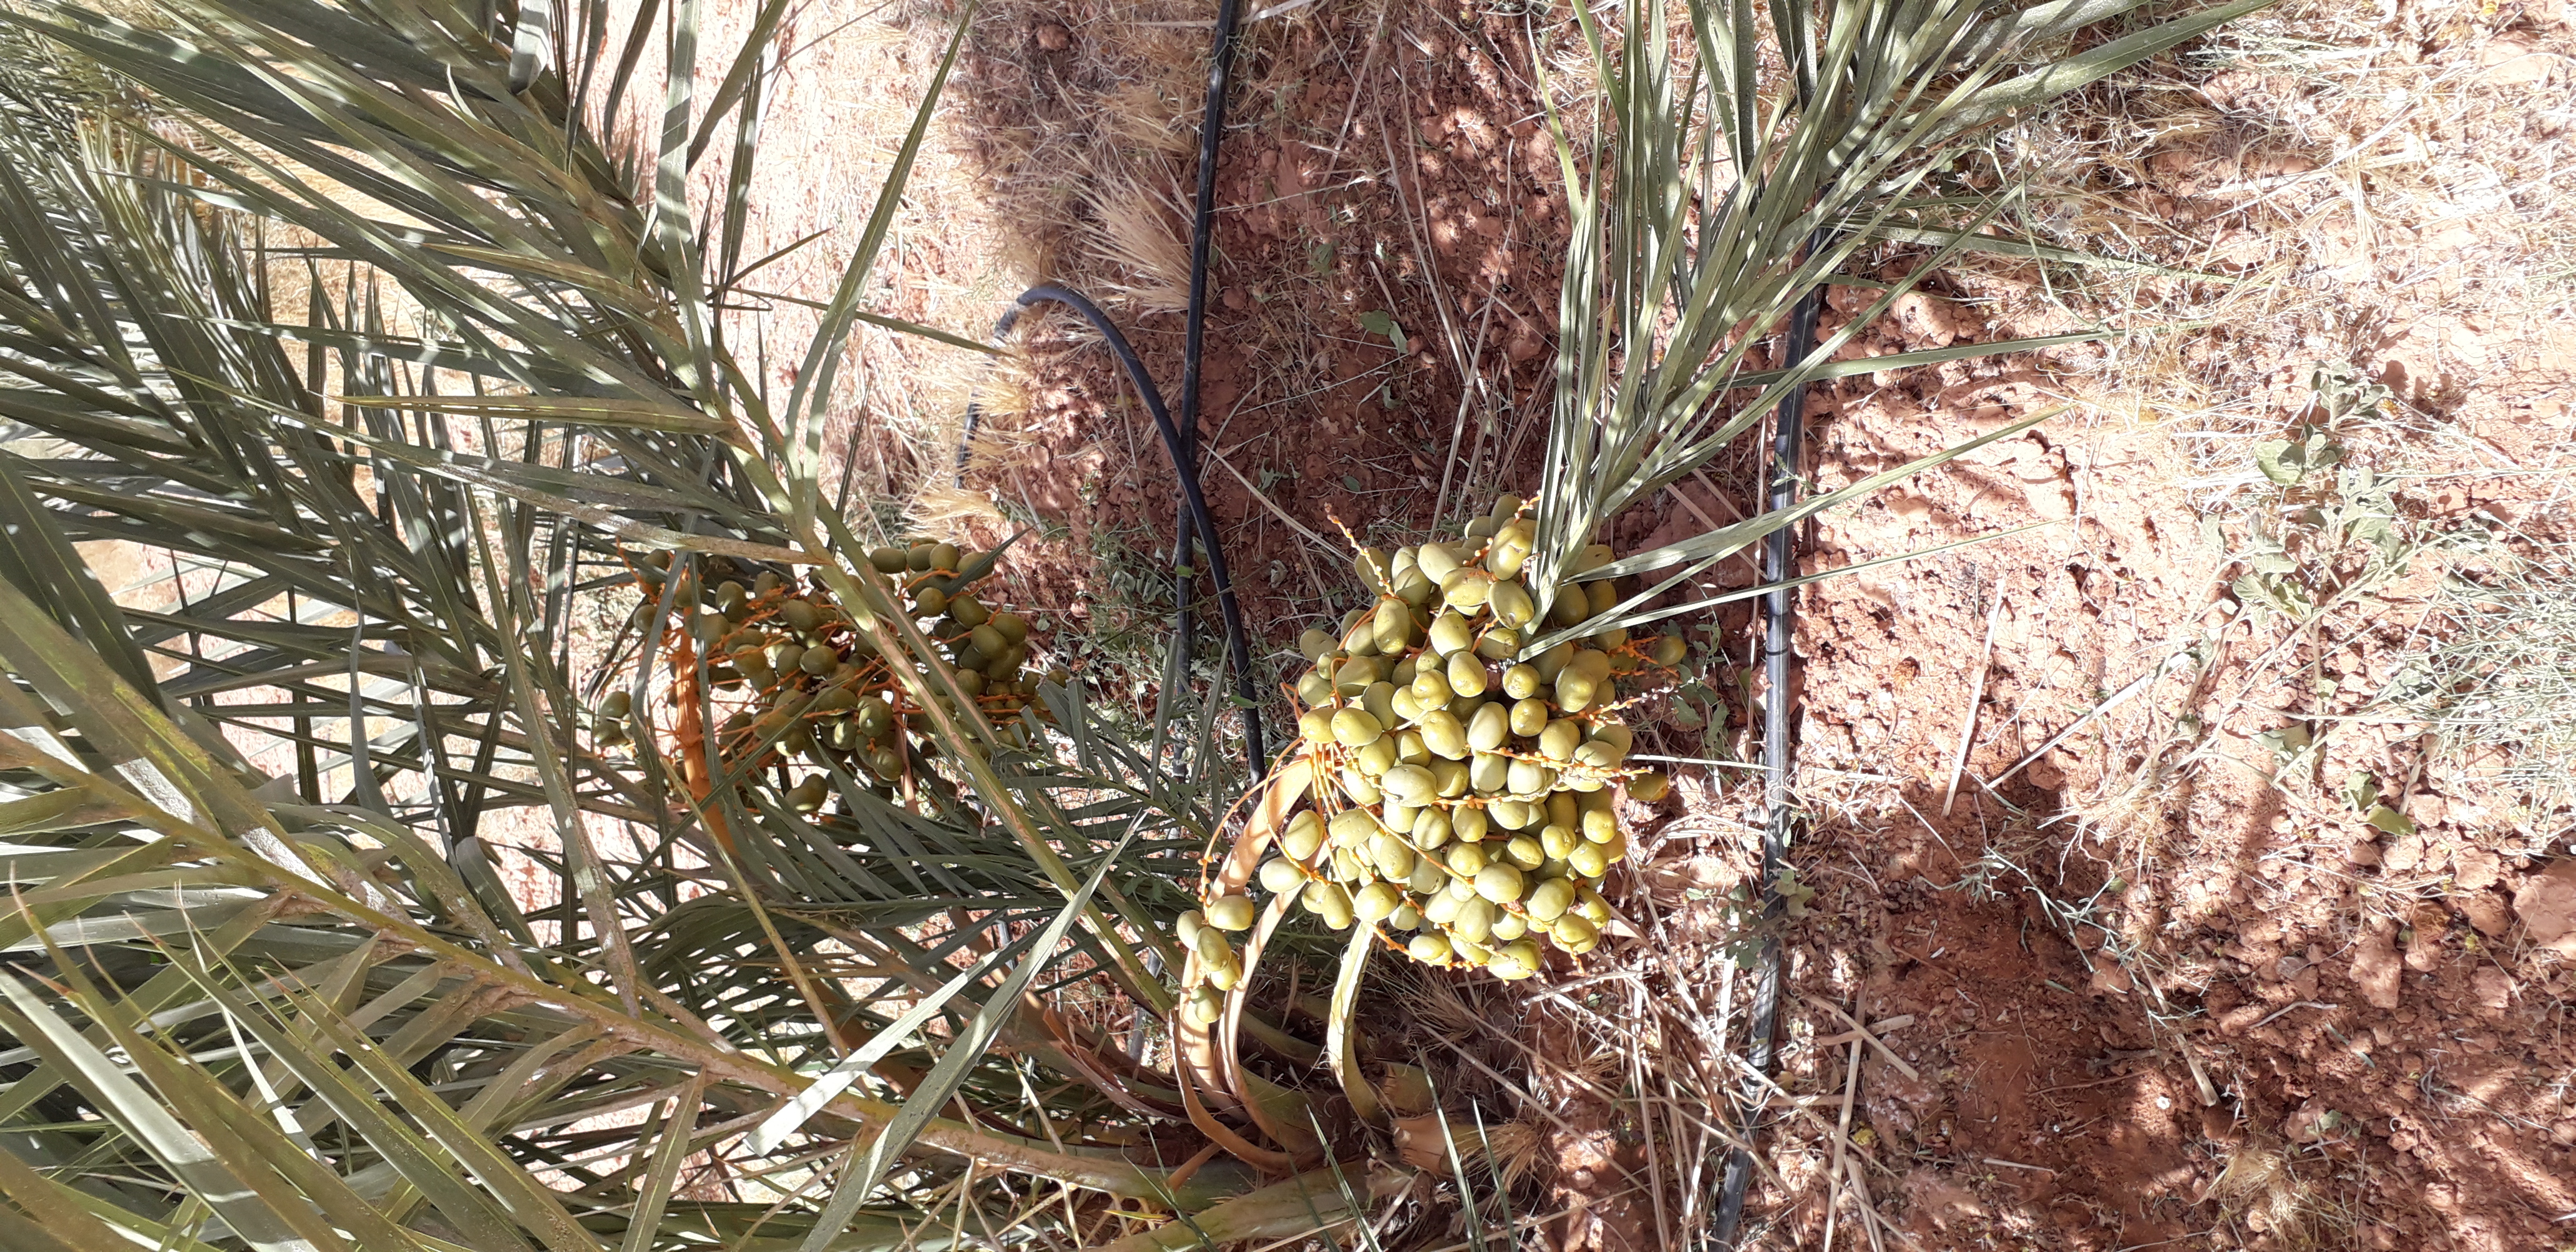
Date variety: Boufagous